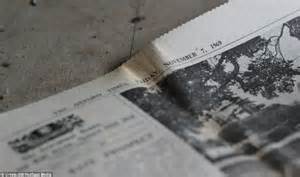
Waste category: paper